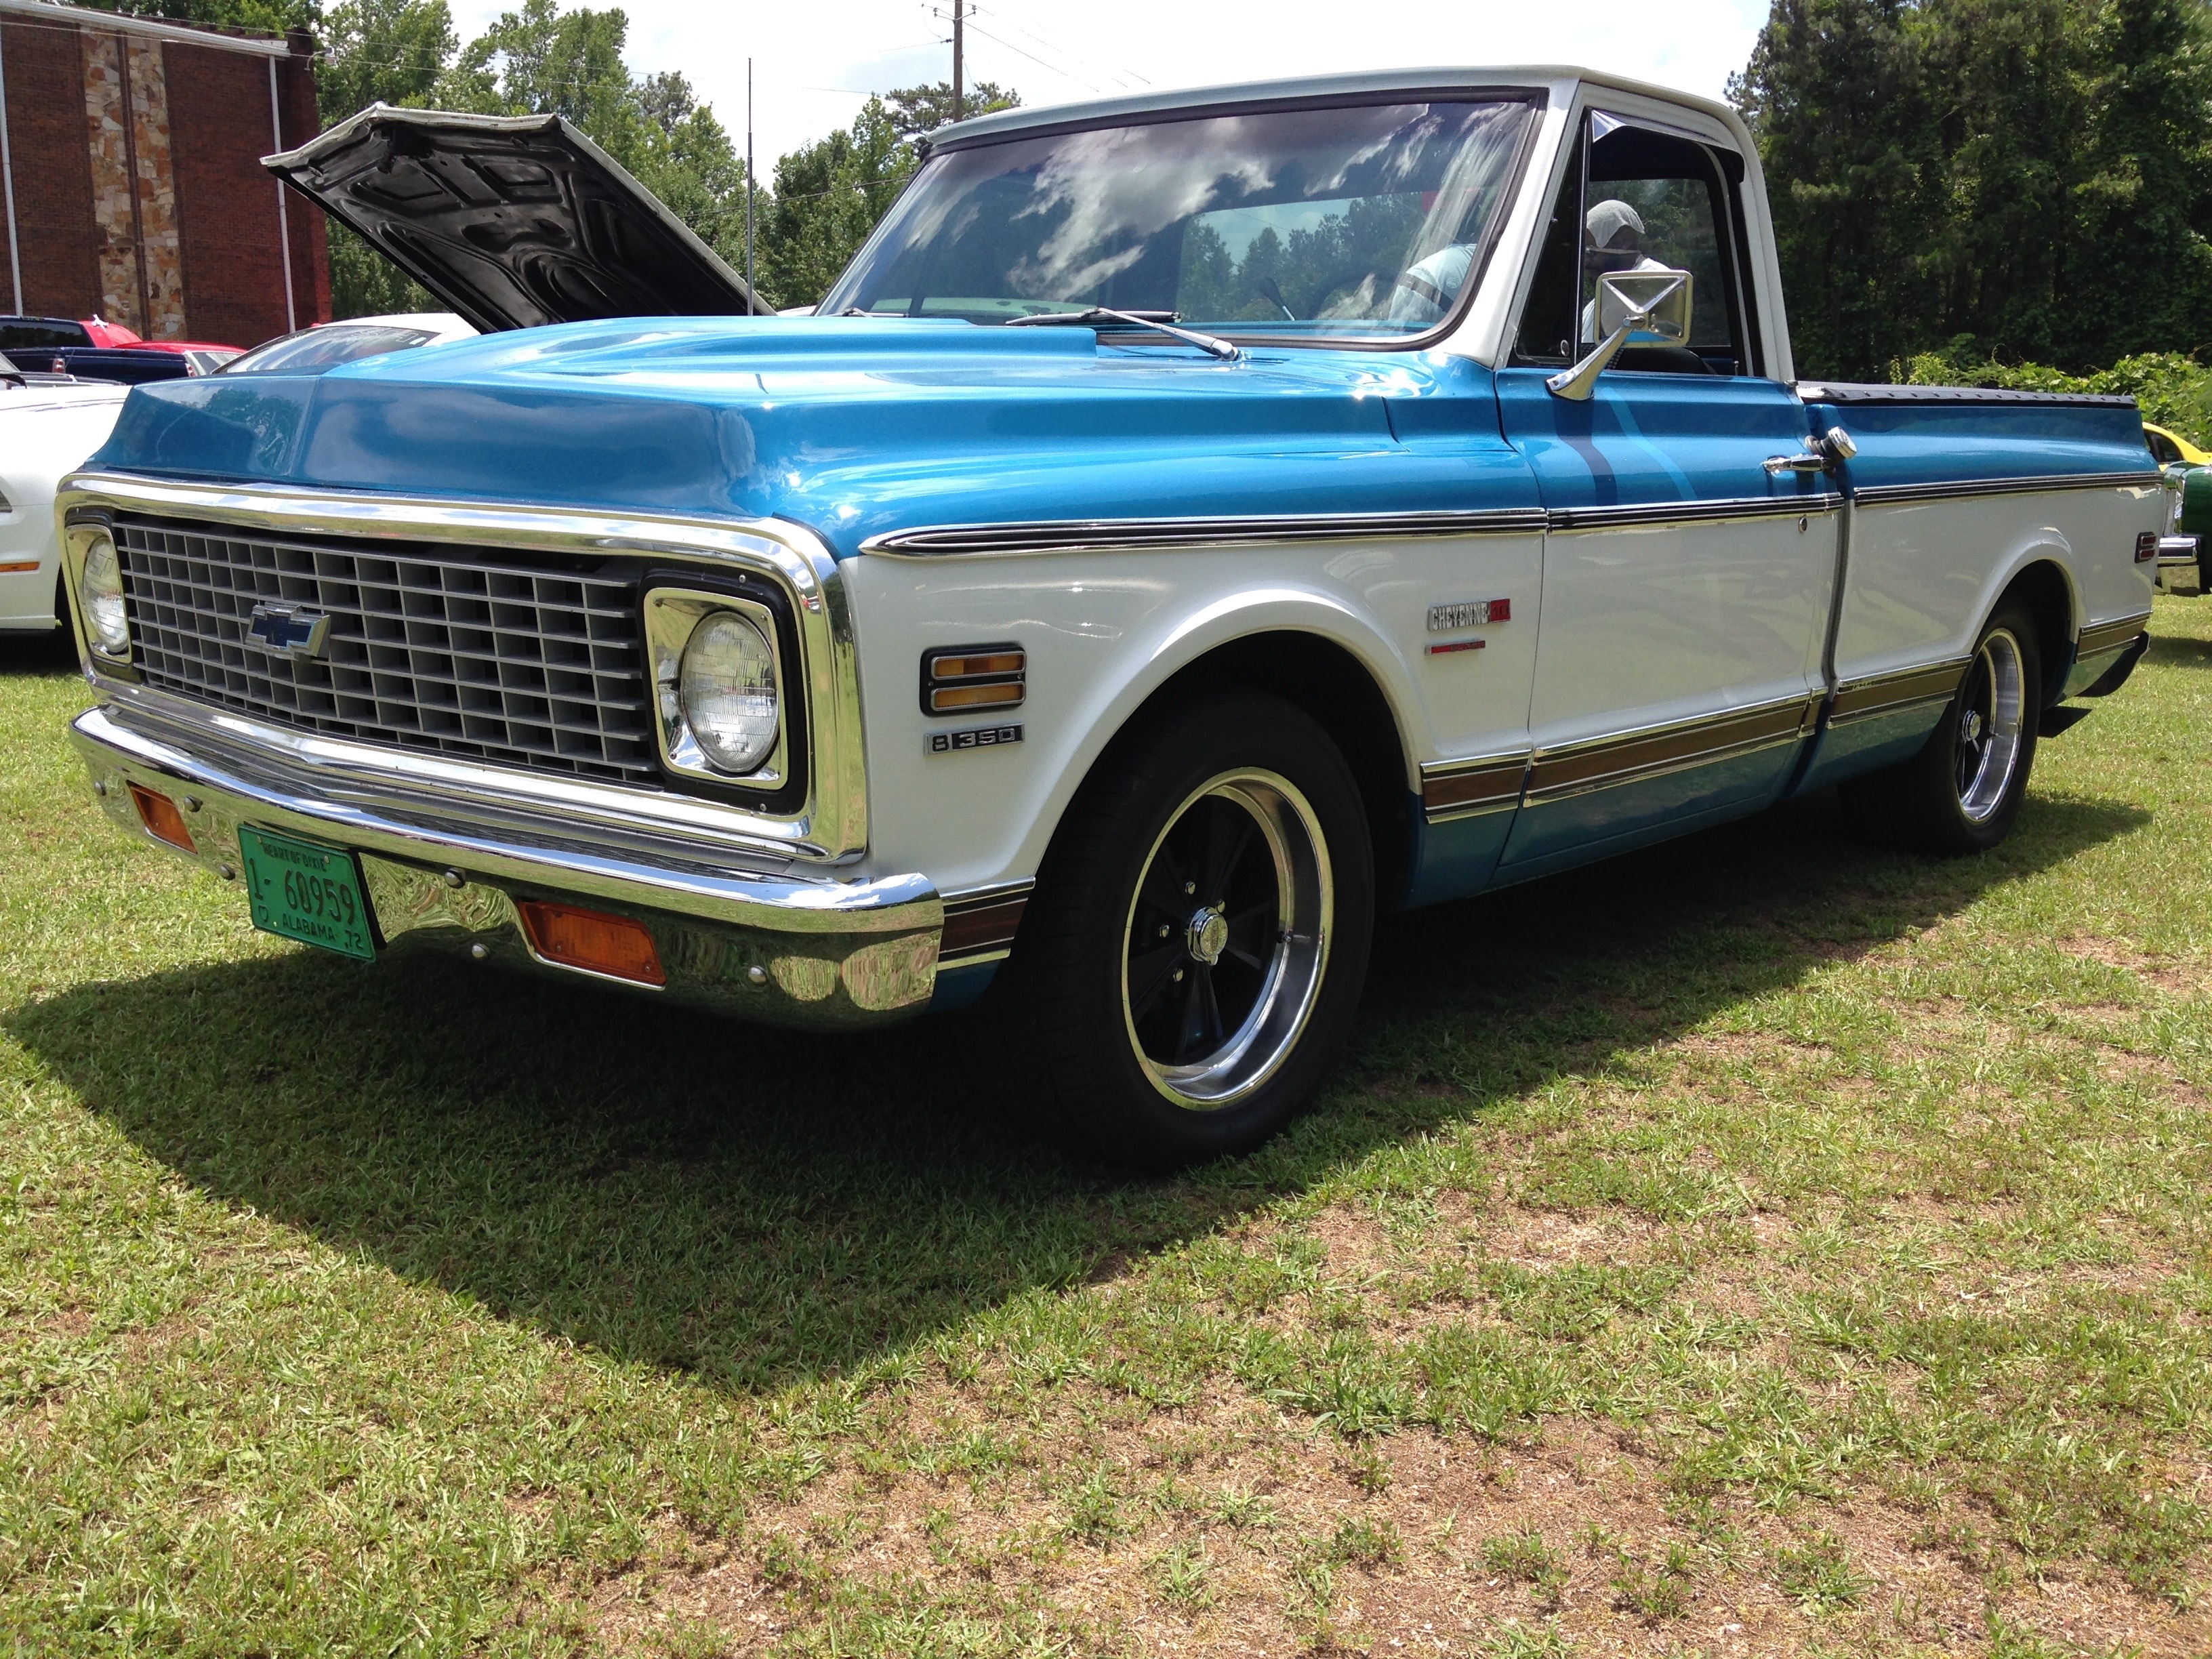
car, truck, vehicle, american, chevrolet, chevy, pickup truck, land vehicle, automobile make, automotive exterior, compact sport utility vehicle, chevrolet ck